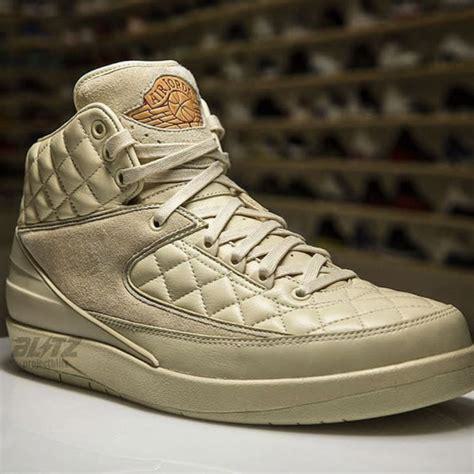
Brand: Jordan
Model: 2 Retro